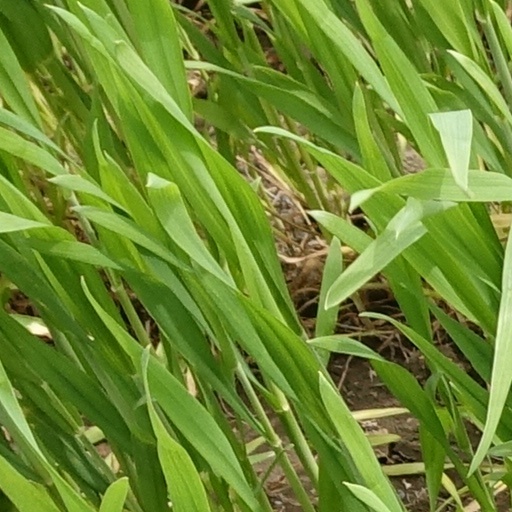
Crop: wheat